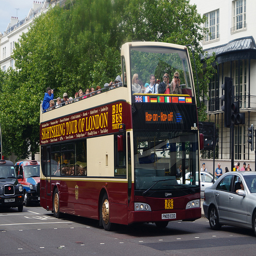
TWO STORY BUS, WITH THE TOP SECTION NOT COVERED
A street scene with focus on a double-decker bus with no roof.
A bown and tan double decker tour bus.
The double decker sight seeing bus is filled with people as it rides down the street.
There are people taking a tour of London on a bus.